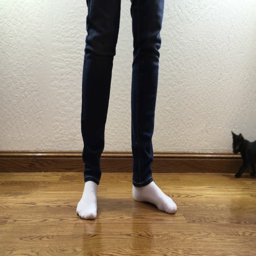
hd video of small black kitten walking up to a person , shown from the knees down , pausing then climbing up the person 's legs